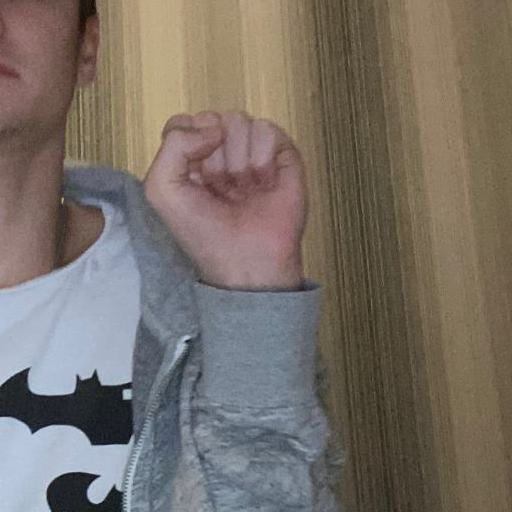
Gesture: fist